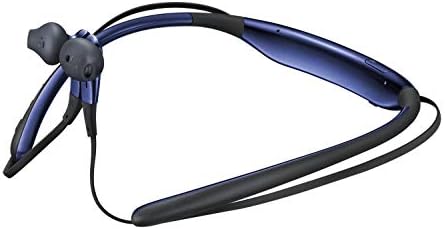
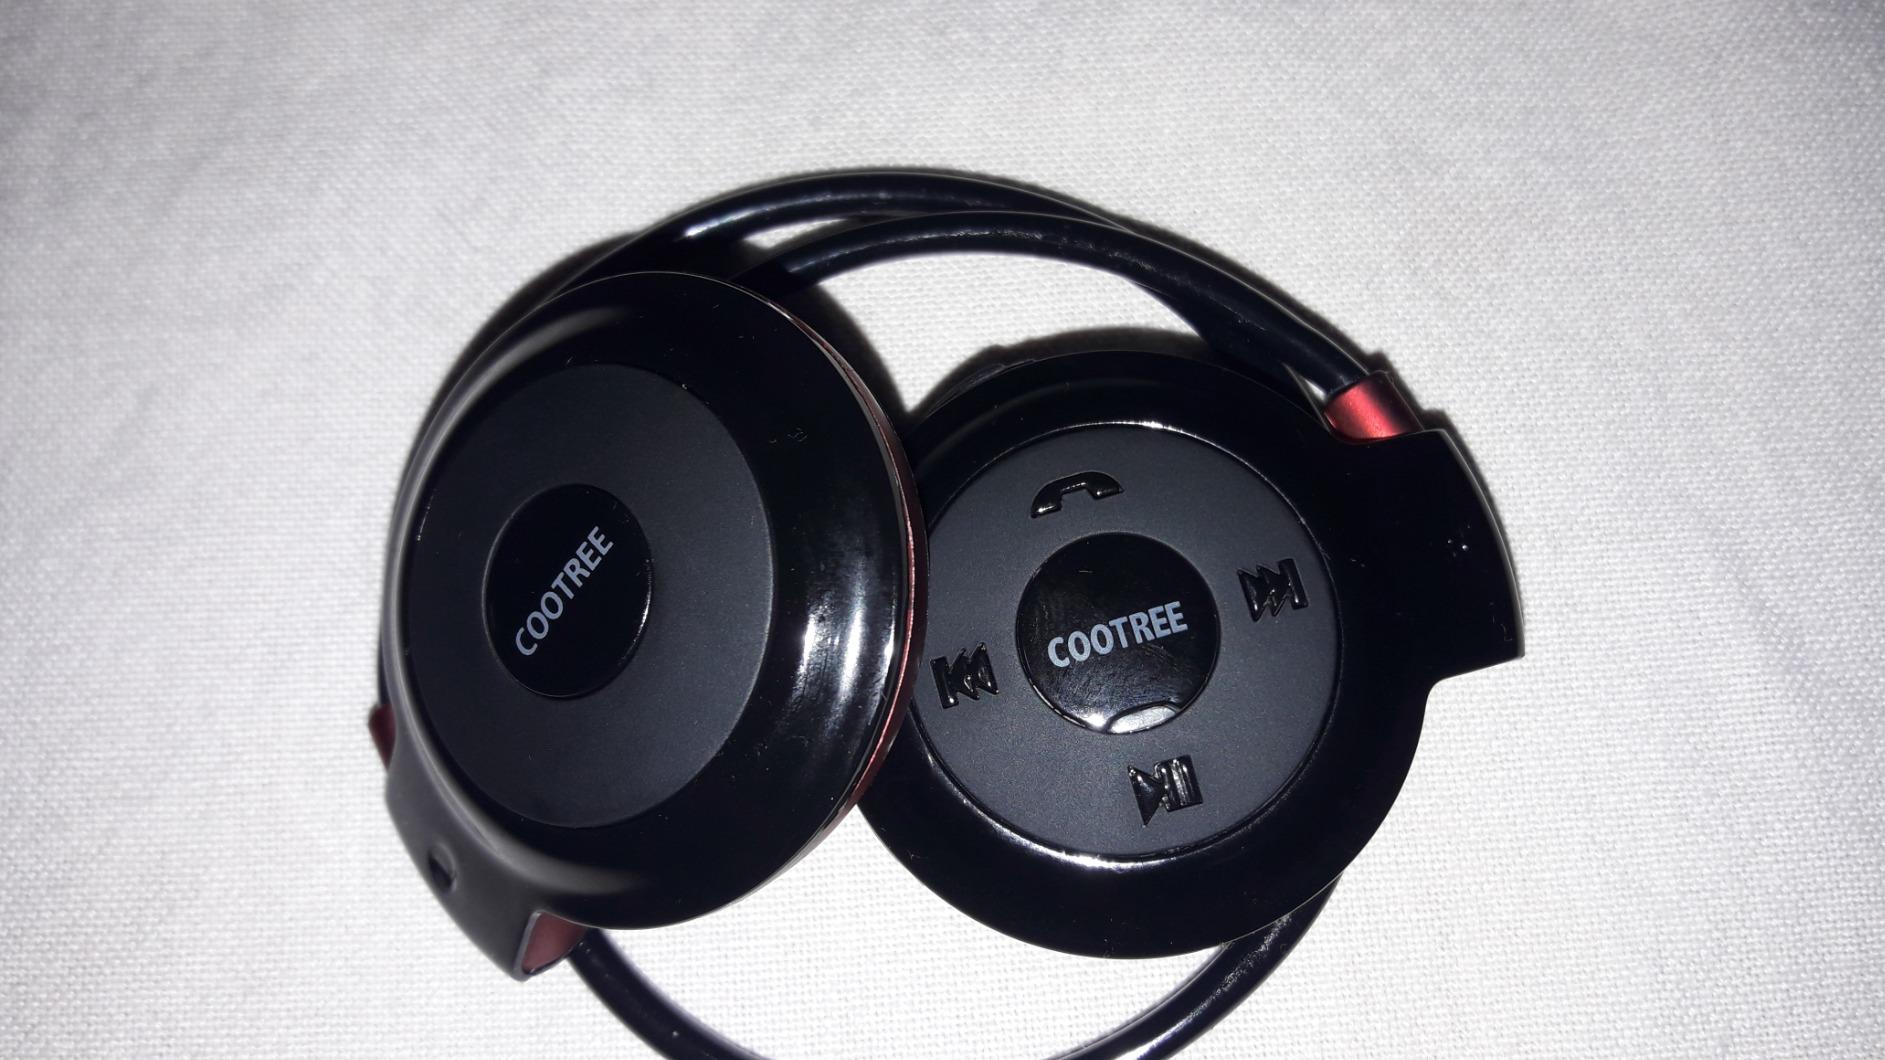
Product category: headphones
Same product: no